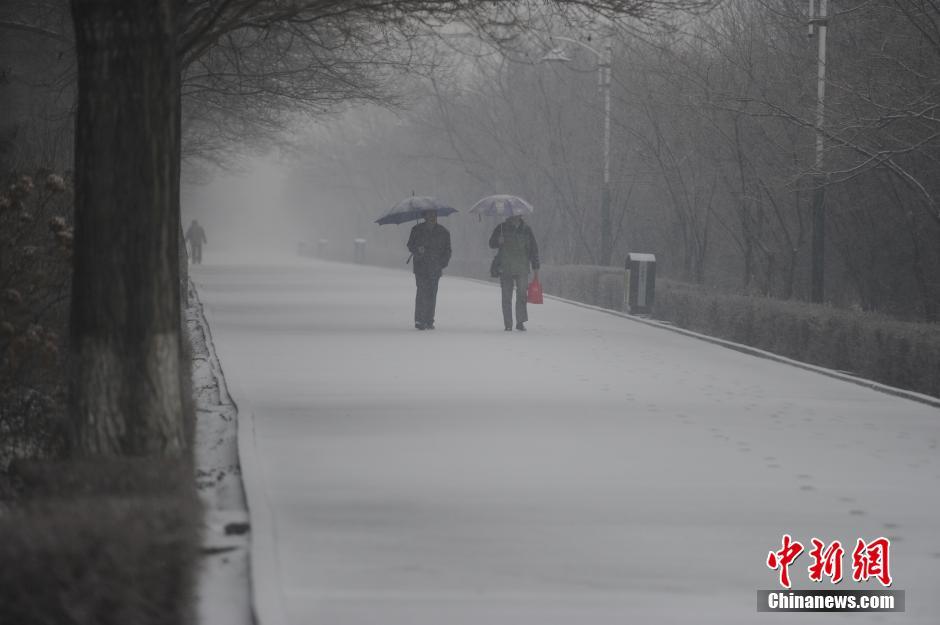
Weather: snow or frosty